Soom Shale

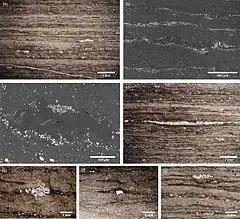
Typical lithological features of the Soom shale, note the frequent beds of white quartz

The Soom Shale is a member of the Late Ordovician (Hirnantian) Cederberg Formation (Table Mountain Group) in South Africa, renowned for its remarkable preservation of soft-tissue in fossil material.